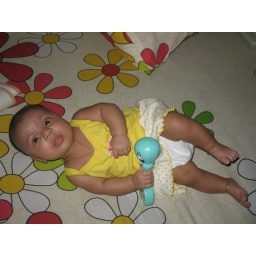
Kaina in a yellow dress